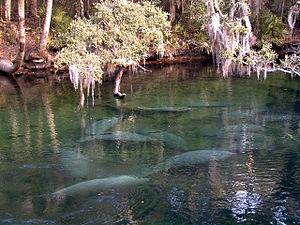
Le fleuve Saint Johns est le plus long cours d'eau de l'État américain de la Floride. Utilisé essentiellement pour le transport de marchandises et les loisirs, il s'étend sur une longueur de 500 kilomètres en serpentant à travers ou à la frontière de douze comtés. La dénivellation de sa source à son embouchure est d'environ 9,1 mètres comme la plupart des cours d'eau en Floride, ce qui fait que le Saint Johns a un débit très lent d'environ 0,5 kilomètres par heure, décrit comme « paresseux ». Le fleuve compte parmi les rares cours d'eau aux États-Unis à avoir un lit se dirigeant vers le nord. De nombreux lacs sont formés par le fleuve ou s'y déversent et la largeur maximale de son lit est de 4,8 kilomètres, couvrant plusieurs kilomètres entre Palatka et Jacksonville, cette dernière ville étant la plus grande zone urbaine sur le fleuve. Le point le plus étroit du lit se trouve à sa source, un marais non navigable dans le comté d'Indian River. En tout, 3,5 millions de personnes vivent dans le bassin versant du Saint Johns, lequel est dans les faits composés de trois grands bassins et deux zones hydrographiques associées : le lac George et la rivière Oklawaha.